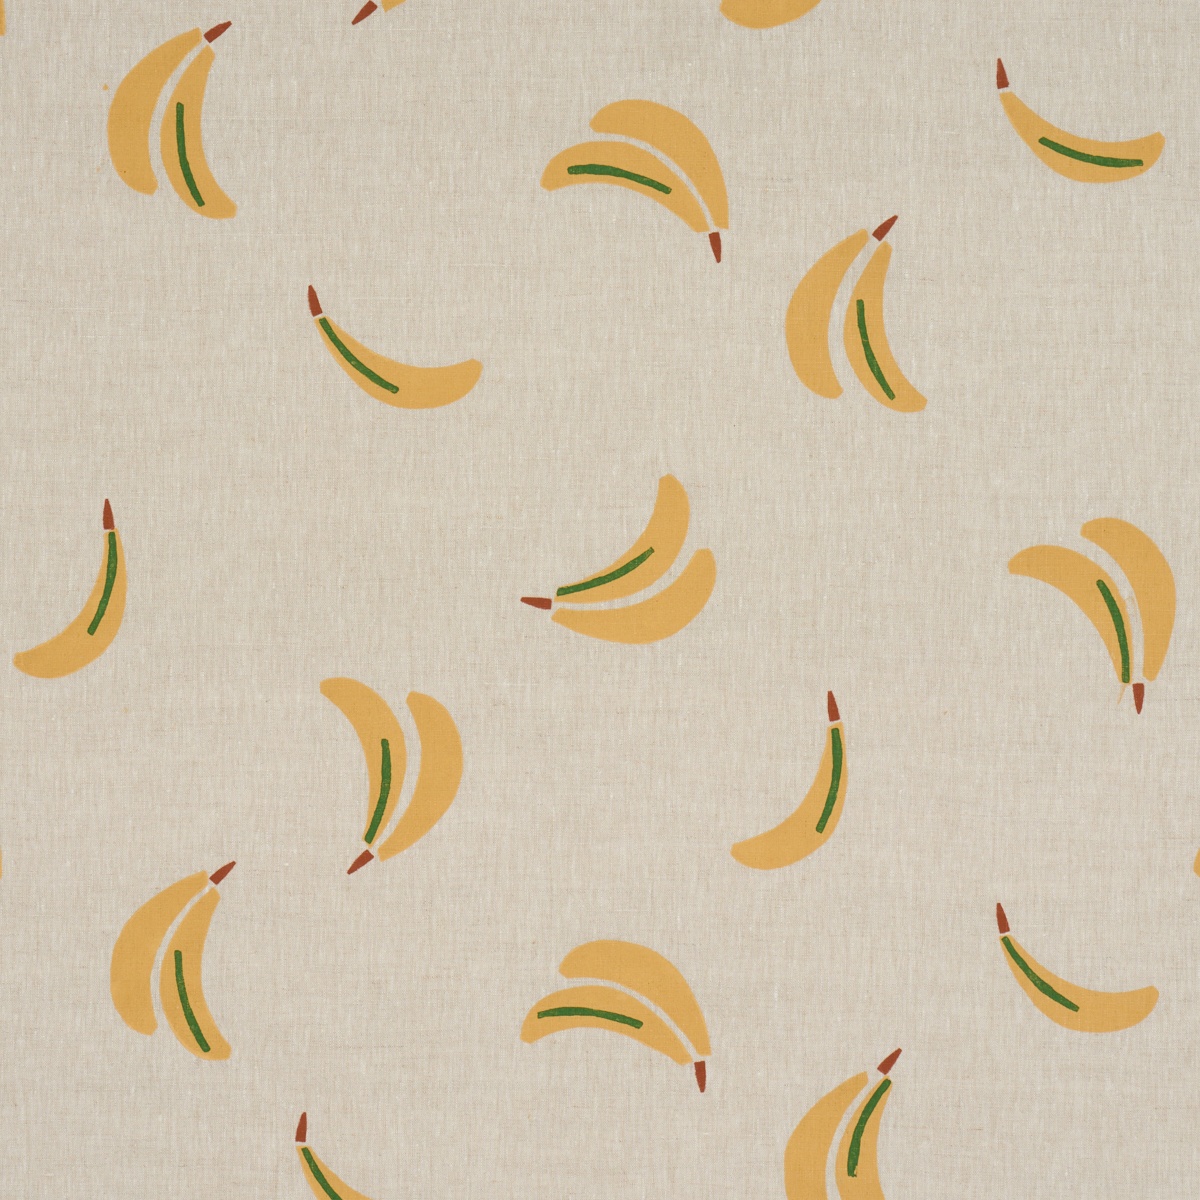
Schumacher Banana Stand Hand Block Print Ochre And Green On Natural Fabric 182370
When creating this playful banana print, artist Caroline Z Hurley drew on childhood memories of her grandfather's fruit business. Each shape is block-printed by hand onto a linen ground in New Bedford, Massachusetts.
Brand: Schumacher
Category: Home & Garden > Linens & Bedding > Table Linens > Cloth Napkins